The Jungle Book (1967 film)

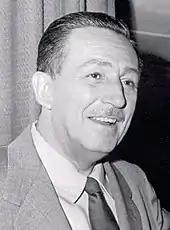
"The Jungle Book" was the last animated feature Walt Disney supervised before his death in December 1966.

After Peet's departure, Disney assigned Larry Clemmons as his new writer and one of the four-story men for the film, giving Clemmons a copy of Kipling's book, and telling him: "The first thing I want you to do is not to read it". Clemmons still looked at the novel and thought it was too disjointed and without continuity, needing adaptations to fit a film script. Clemmons wanted to start in medias res, with some flashbacks afterward, but then Disney said to focus on doing the storyline more straight: "Let's do the meat of the picture. Let's establish the characters. Let's have fun with it".